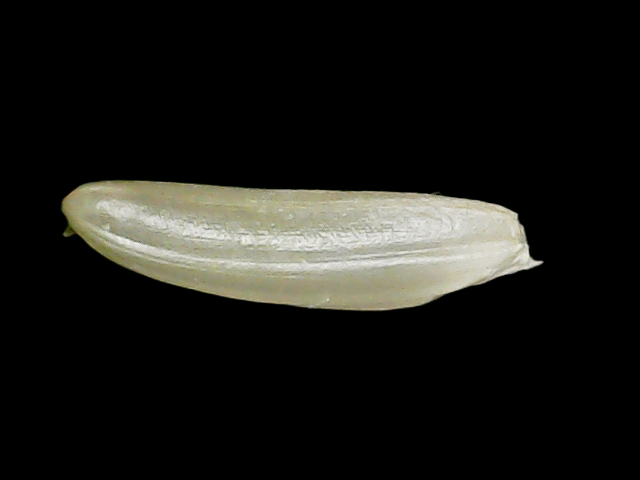
Rice variety: Binadhan24